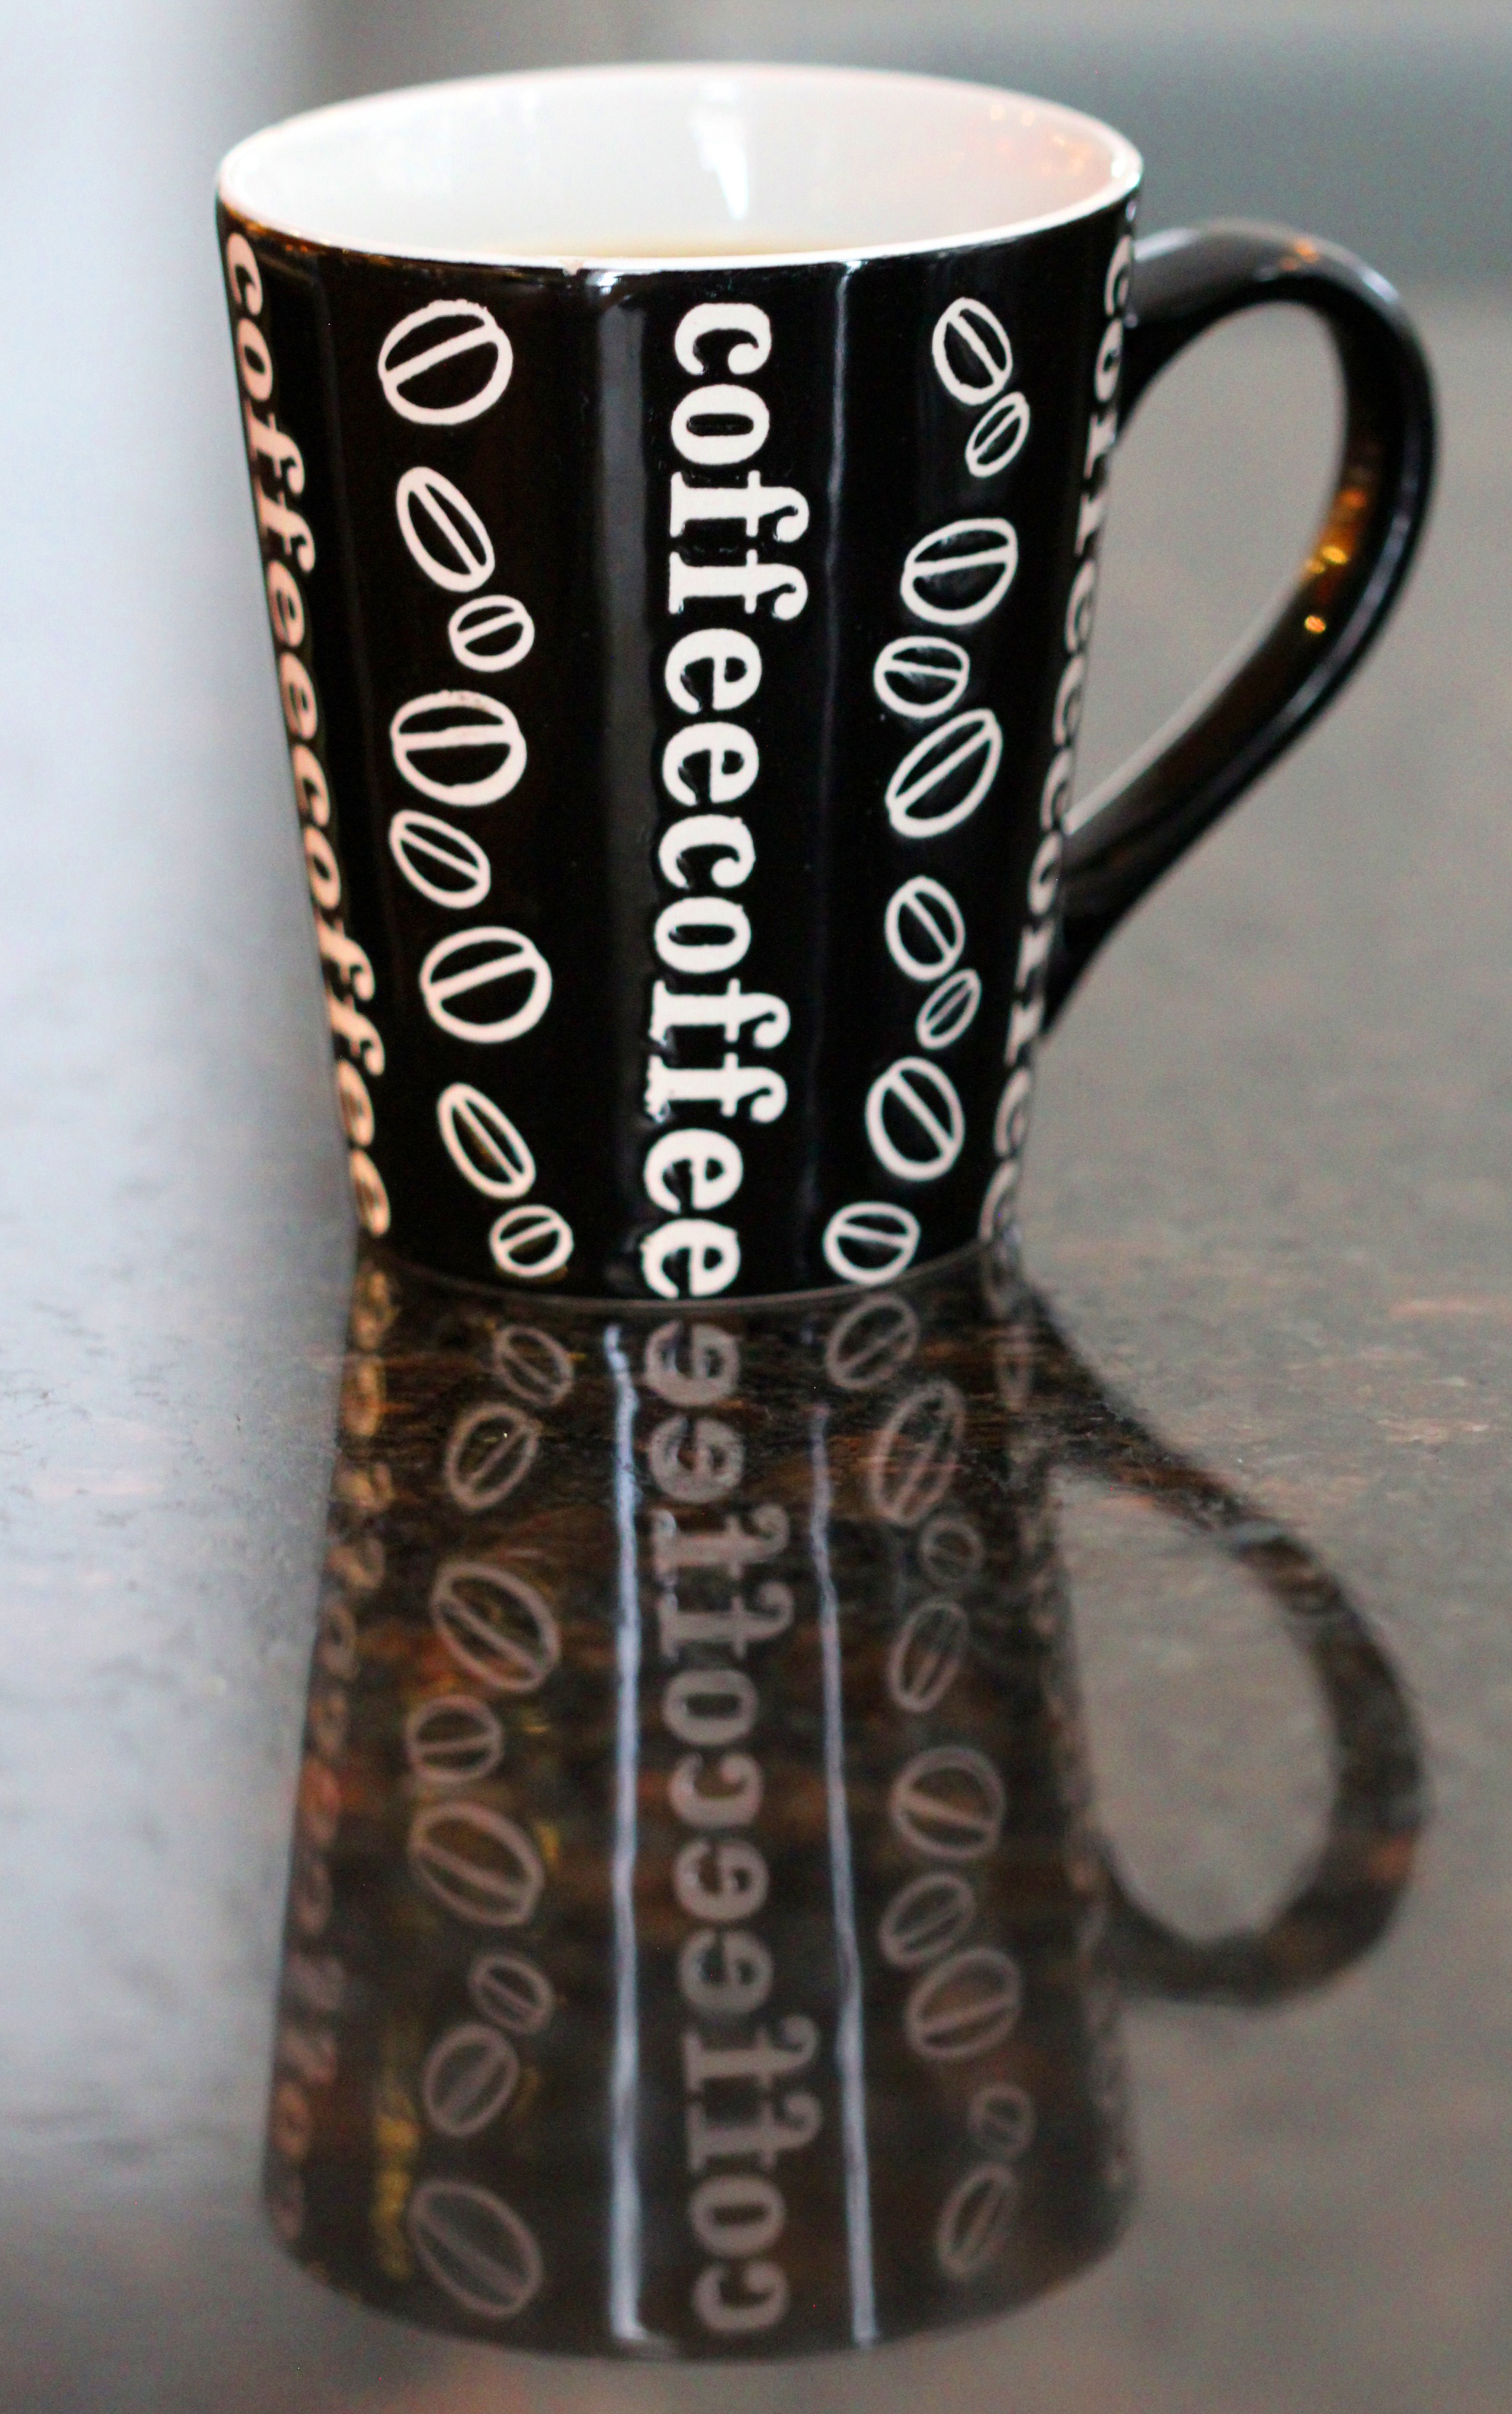
liquid, cafe, coffee, morning, cup, pattern, food, brown, beverage, drink, breakfast, mug, coffee cup, cup of coffee, refreshment, drinkware